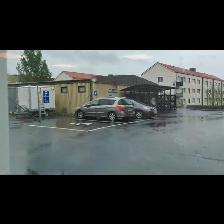
Label: NonHuman